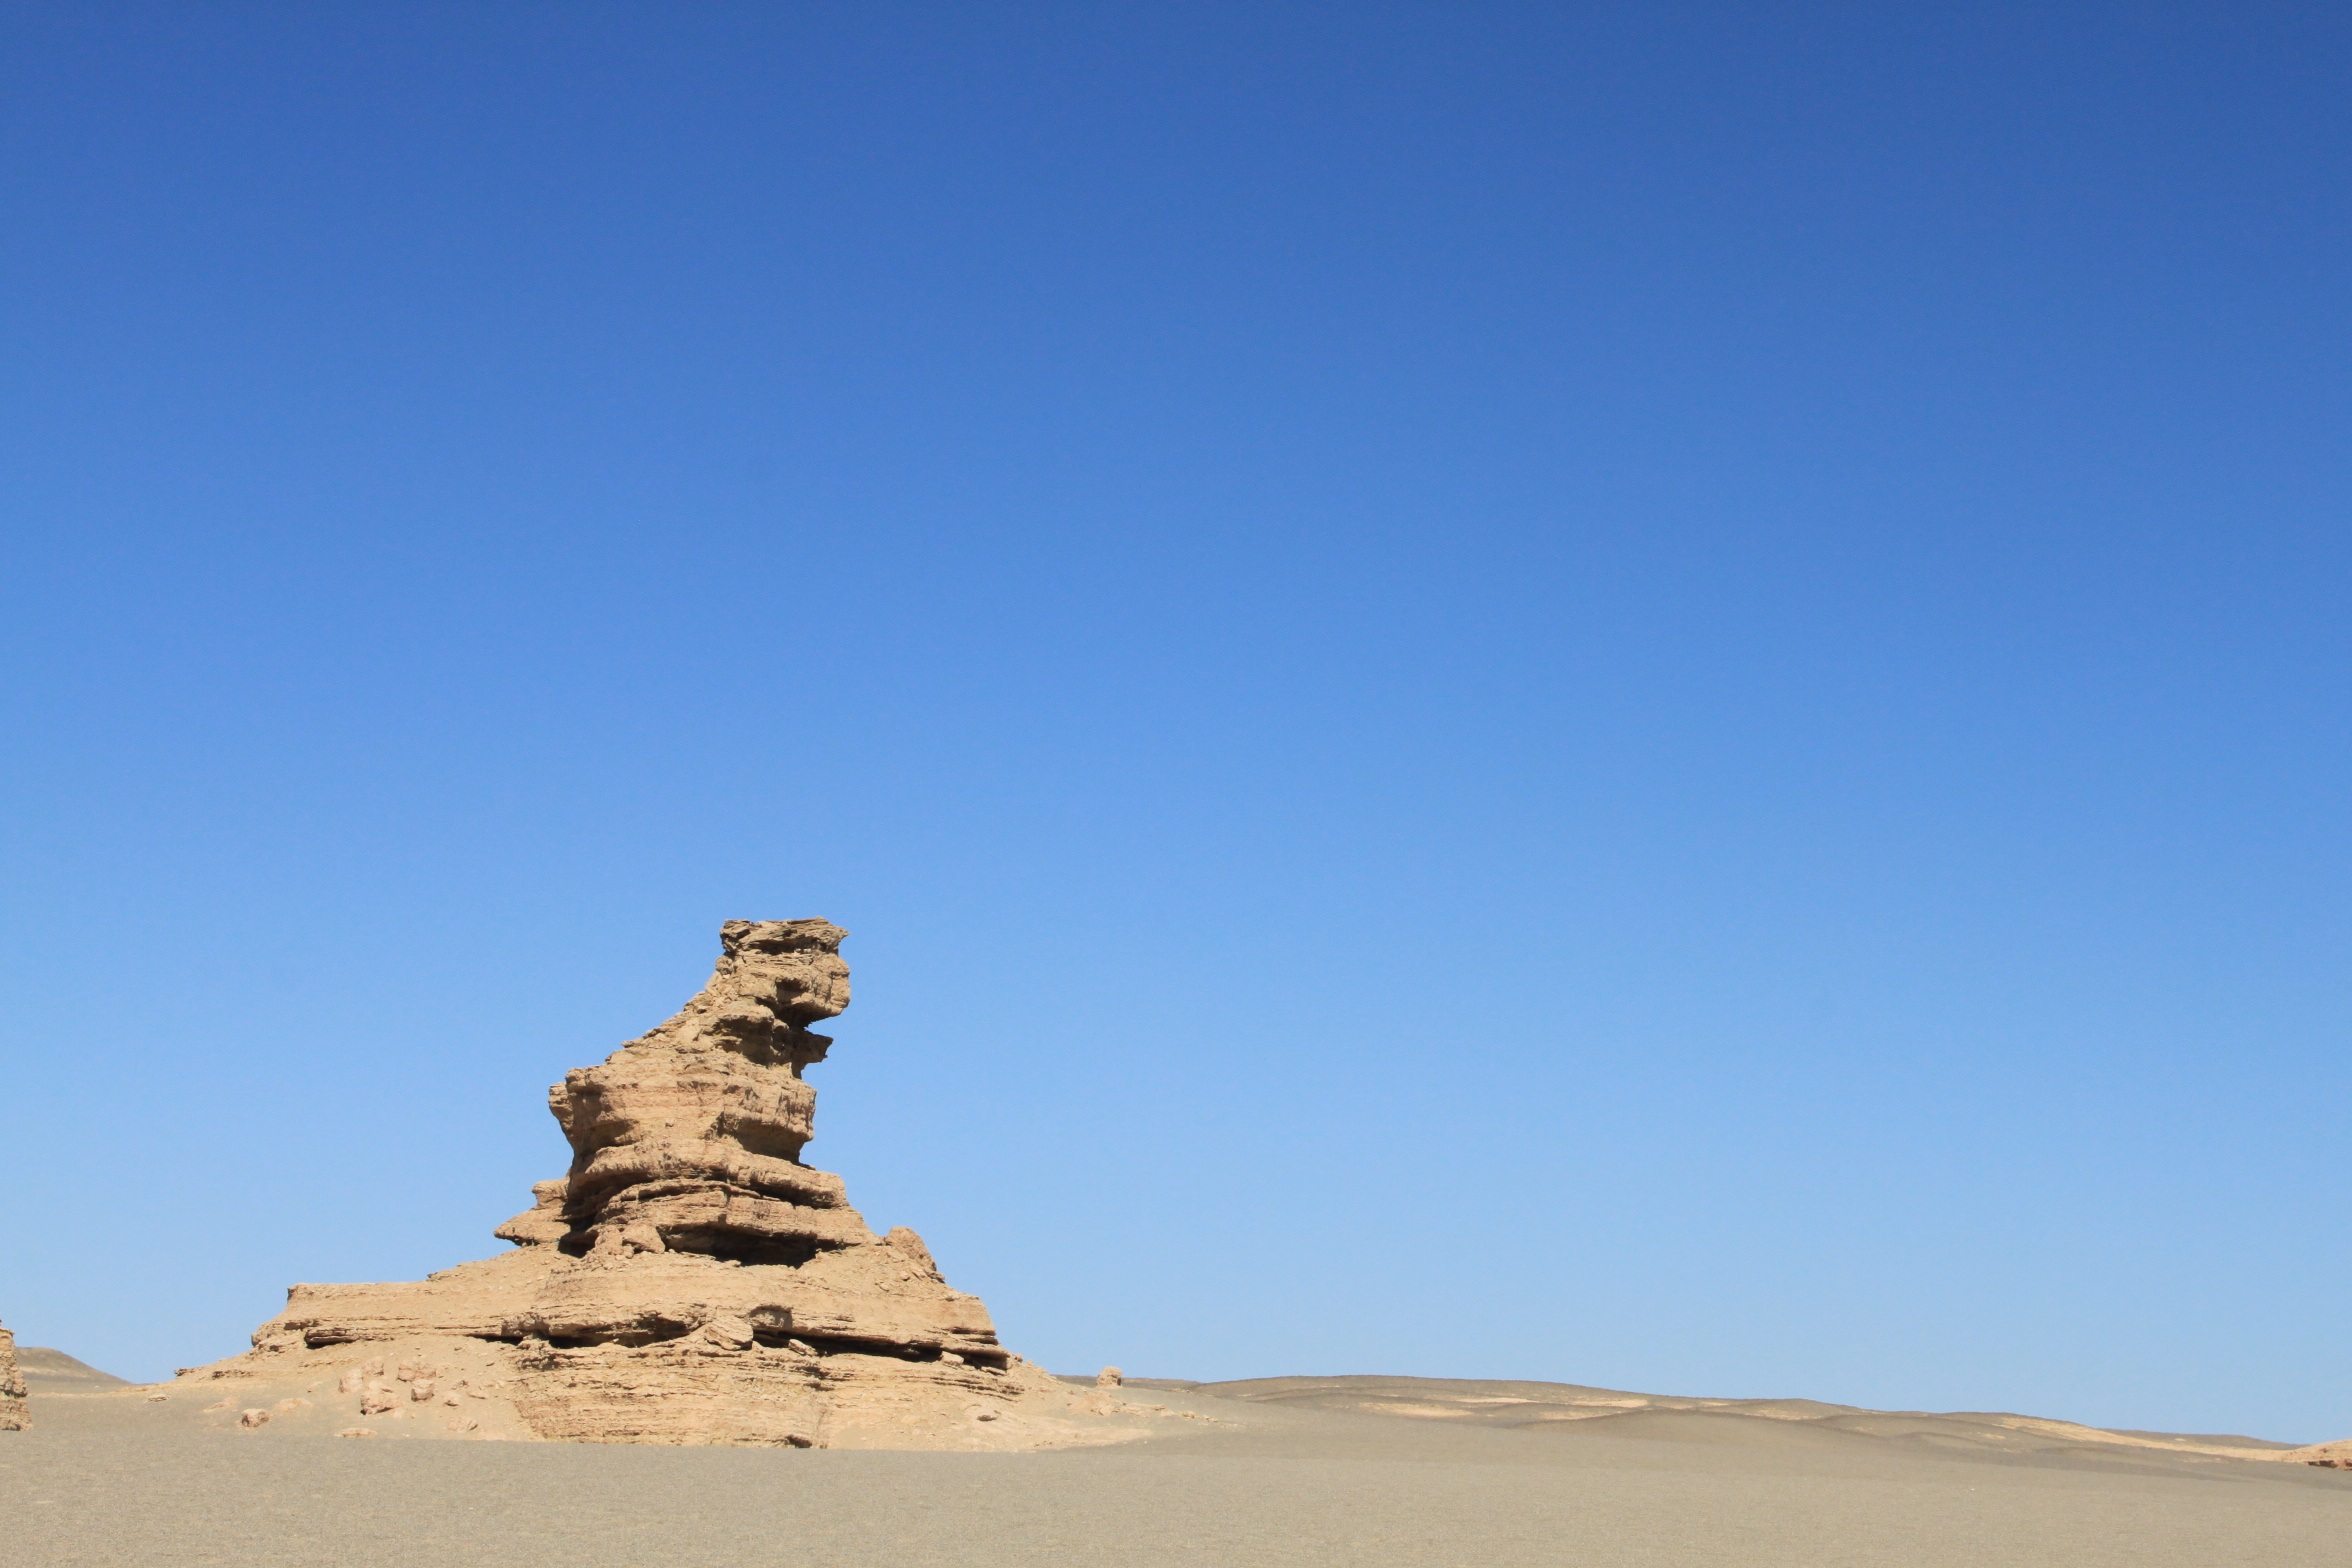
landscape, sand, desert, monument, formation, lion, badlands, plateau, habitat, china, ecosystem, sahara, wadi, landform, erg, natural environment, geographical feature, aeolian landform